Stadium at Olympia

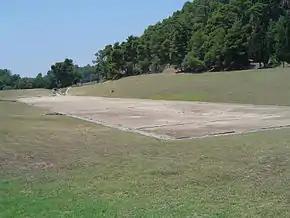

The Stadium at Olympia (also called the Olympia Stadium or the Olympia Stadion) is an ancient stadium at the archaeological site of Olympia, Greece, located to the east of the sanctuary of Zeus. It was the location of many of the sporting events at the Ancient Olympic Games.